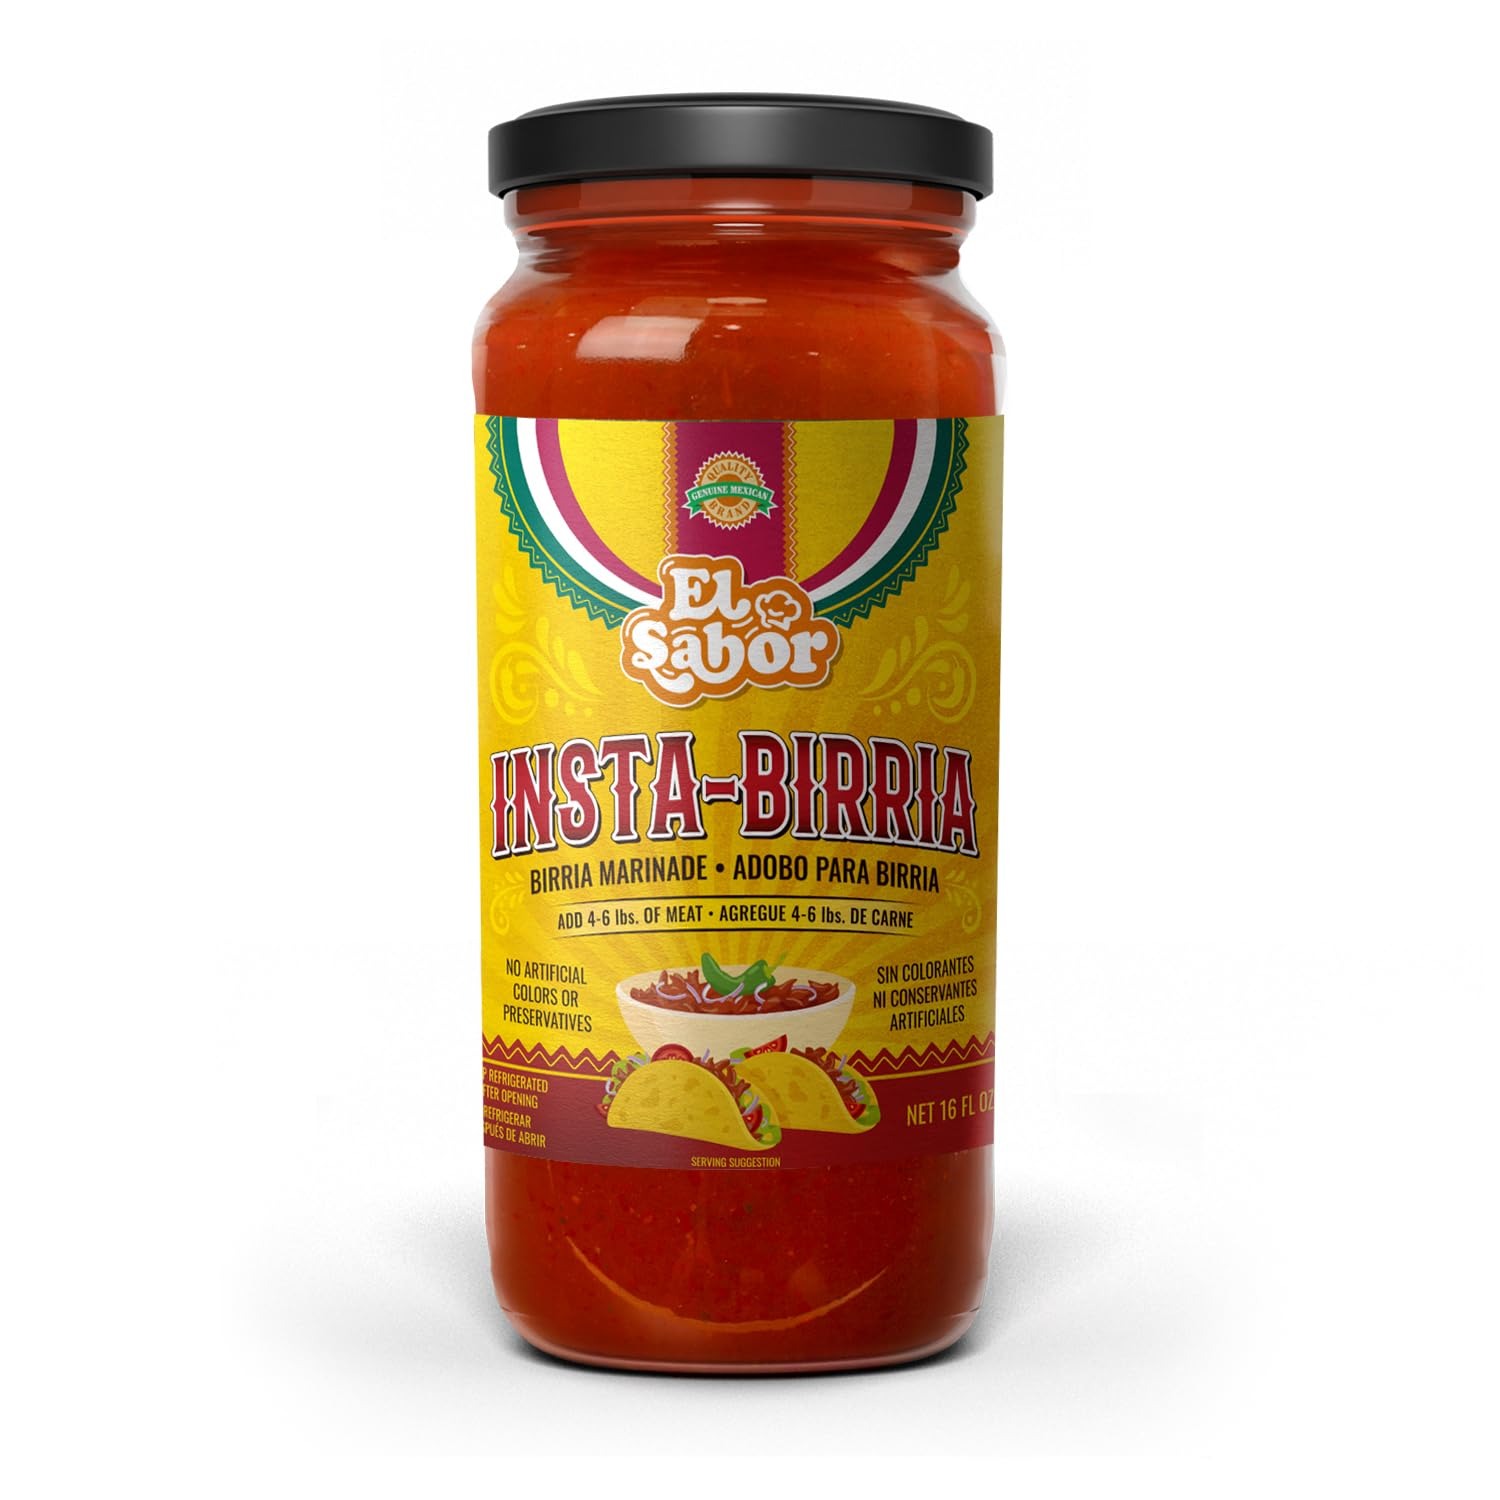
Item Name: Instabirria Birria Adobo Sauce – Authentic Mexican Flavor in Every Jar – Gourmet Birria Mix (16oz Glass Bottle) for Birria Tacos, Stew & Quesabirrias – Just Add Meat & Water – Makes 6 lbs or 40+ Tacos
Bullet Point 1: Made with Fresh Ingredients for Authentic Mexican Flavor – No powders. No artificial preservatives. Instabirria is handcrafted with real tomatoes, fresh onions, garlic, dried chiles, Mexican chocolate, and a bold blend of spices to create a rich adobo sauce that honors the tradition of birria. Unlike dry seasoning mixes or birria bomb balls, this gourmet birria base delivers deep, slow-cooked flavor with every pour. Freshness you can taste in every taco, stew, and quesabirria.
Bullet Point 2: Easy Birria, No Prep Needed – Just add meat and water. No extra chopping, no additional ingredients. One 16oz jar makes flavorful birria for 4–6 lbs of meat or 40+ tacos.
Bullet Point 3: Authentic Mexican Flavor – Slow-simmered adobo sauce that captures the deep, rich taste of traditional birria—perfect for tacos, quesabirrias, stew, ramen, and more.
Bullet Point 4: Cook It Your Way – Compatible with Crockpot, Instant Pot, stovetop, or Dutch oven. Whether you want to slow cook or pressure cook, Instabirria delivers.
Bullet Point 5: Versatile for Any Protein – Designed for beef but incredible with chicken, pork, lamb, goat, or even jackfruit. Instabirria elevates every meat to something crave-worthy.
Bullet Point 6: Clear Instructions on the Bottle – No guesswork required. Simple step-by-step directions printed right on the label so anyone can make birria like a pro.
Product Description: Instabirria: Real Ingredients. Real Flavor. Real Tradition. Birria is more than a dish—it’s a feeling. It’s family gathered around the table. It’s abuela’s recipe passed down through generations. Experience the birria revolution with Instabirria by El Sabor Products—an authentic Mexican adobo sauce crafted with fresh tomatoes, onions, garlic, Mexican chocolate, dried chiles, and a rich blend of spices. No powders. No artificial preservatives or artificial colors. No shortcuts. Just real, gourmet flavor in every 16oz glass jar. Whether you’re a chef or home cook, Instabirria makes it easy to prepare birria tacos, quesabirrias, birria stew, or ramen in minutes. Just pour the adobo sauce into your pot, add meat and water, and cook. One jar flavors up to 6 lbs of meat—enough for over 40 tacos. 🌶 Bold birria bomb flavor made fresh, not powdered 🍲 Perfect for beef (chuck roast), chicken, pork, goat, lamb, or even jackfruit 🥫 16oz glass jar with safety seal for guaranteed freshness ⏱ Instant Pot, Crockpot, and stovetop friendly 💯 Authentic Mexican seasoning crafted with love and tradition Unlock the true taste of birria with Instabirria—where premium ingredients and cultural pride meet convenience. From the heart of Mexico to your kitchen, we bring the flavor. No prep. No mess. Just pure birria bliss.
Value: 16.0
Unit: Fl Oz

Price: 14.99